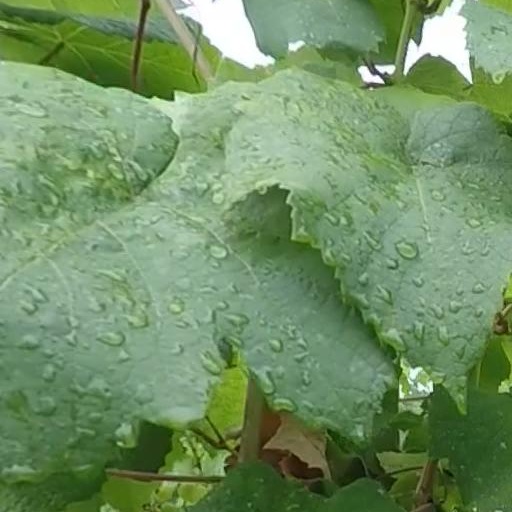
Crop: grape